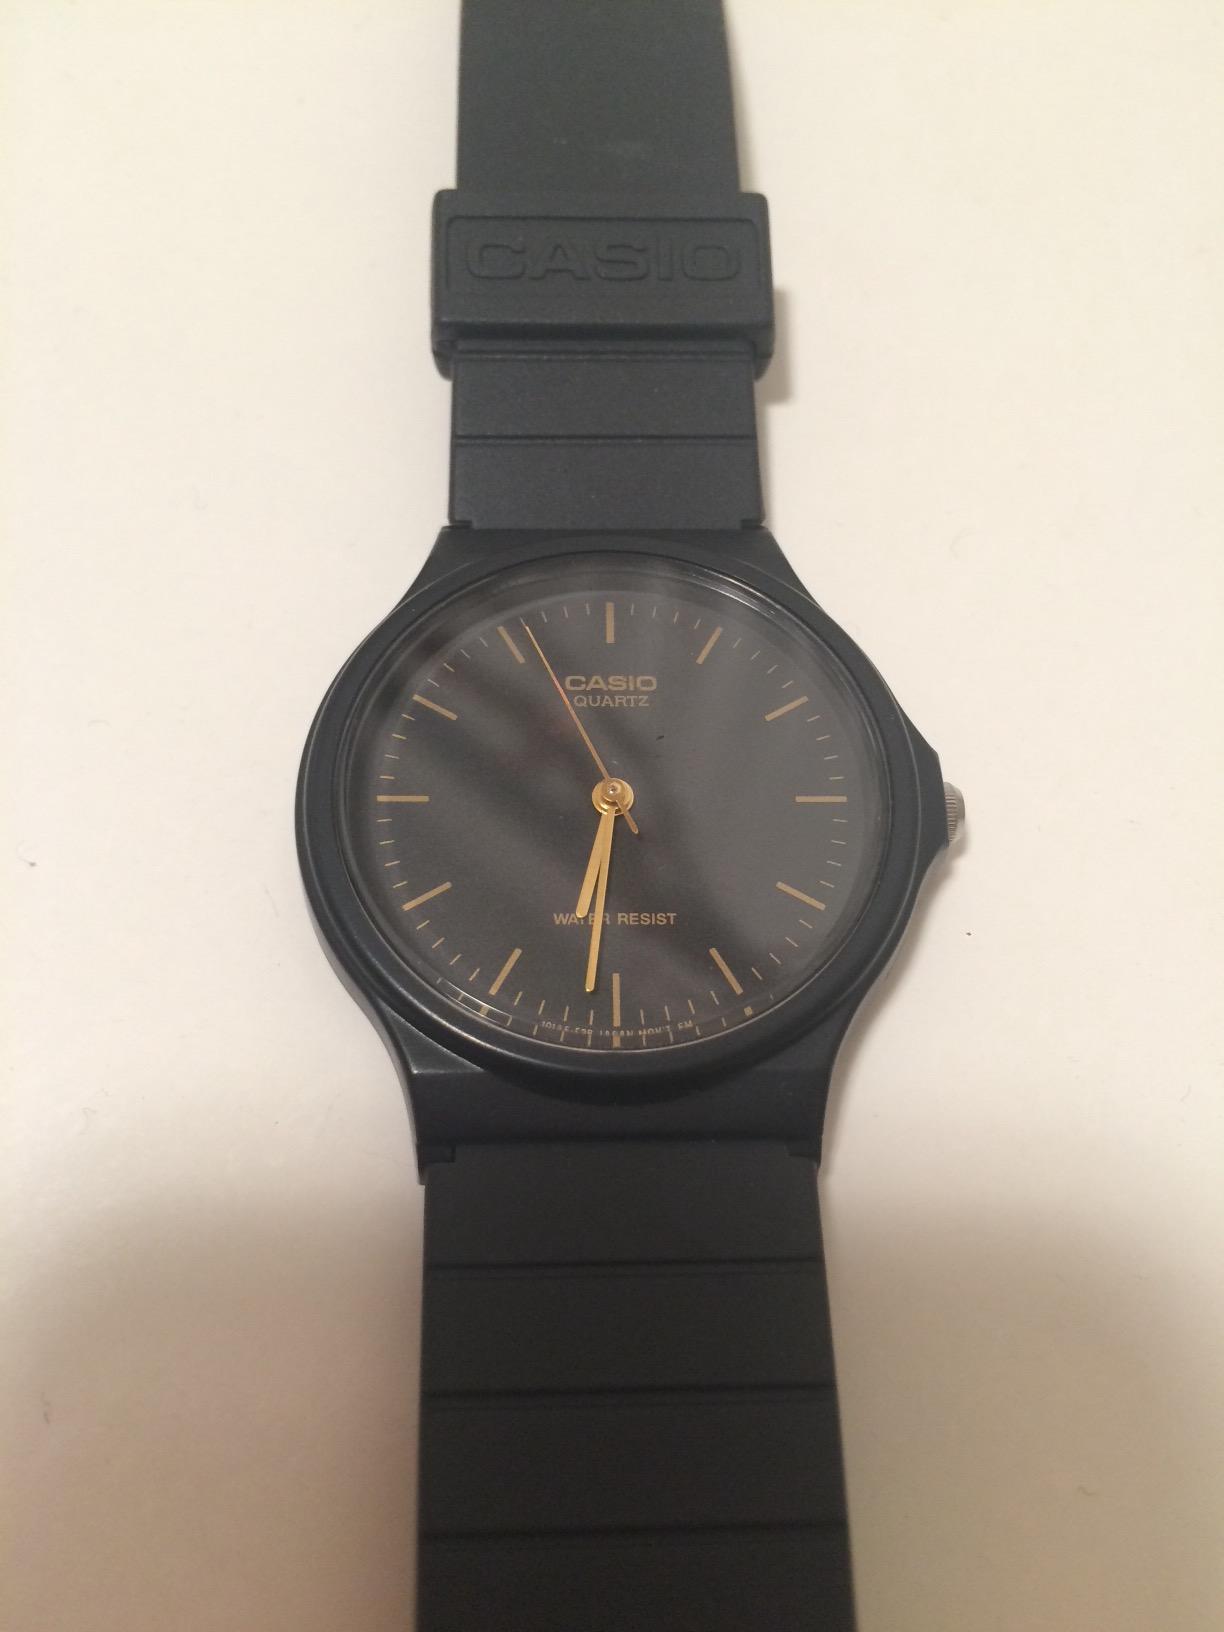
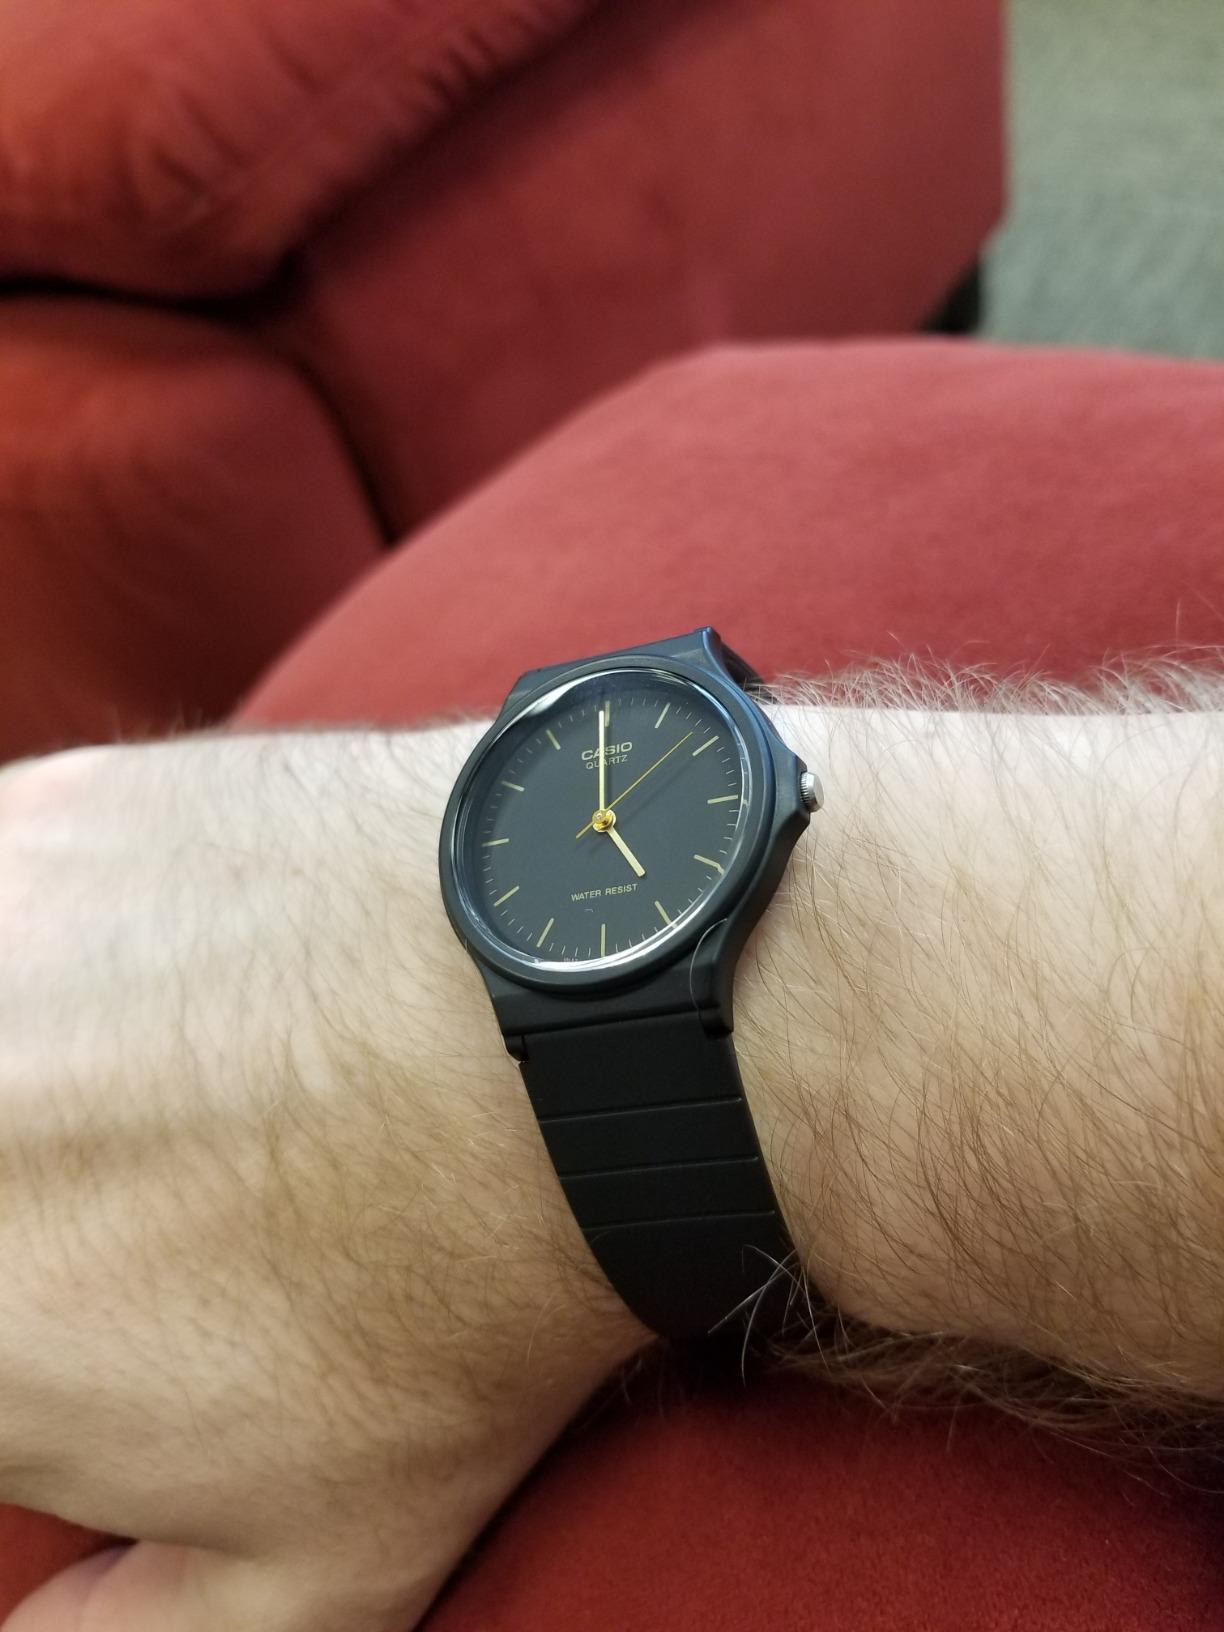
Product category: accessories_watch
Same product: yes